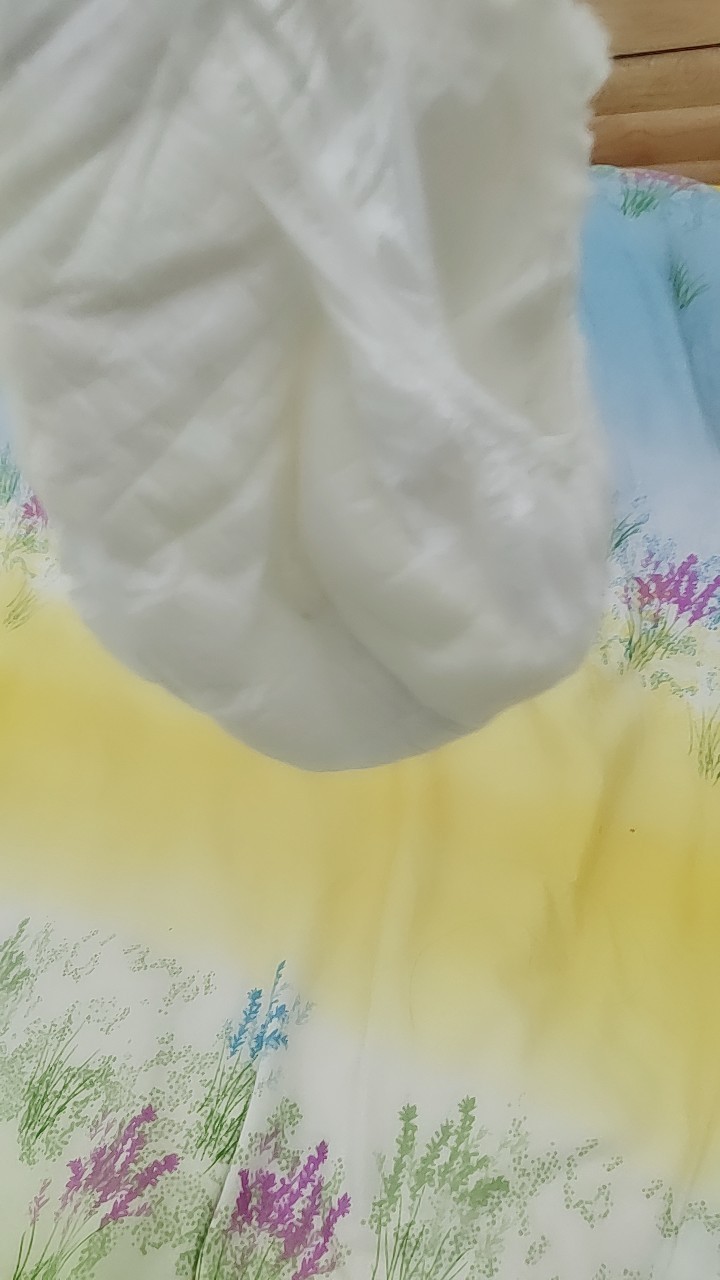
Label: trash